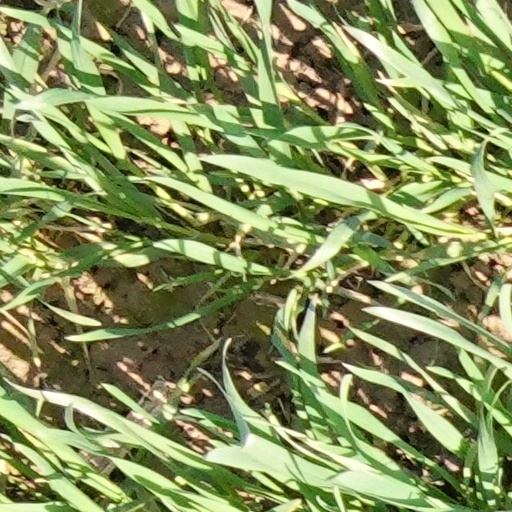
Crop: wheat